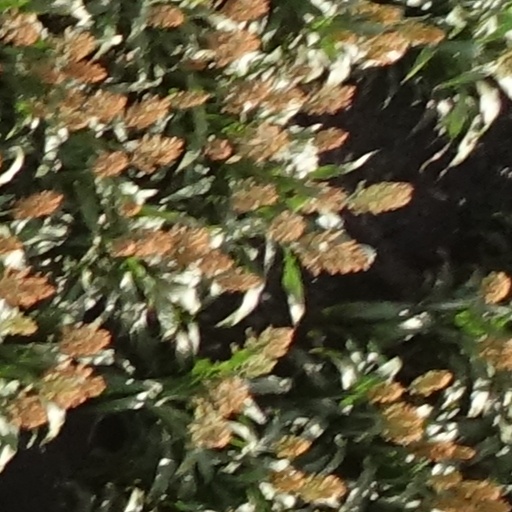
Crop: sorghum